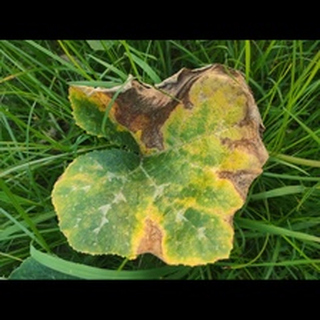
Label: pumpkin_downy_mildew